Sant'Ambrogio della Massima

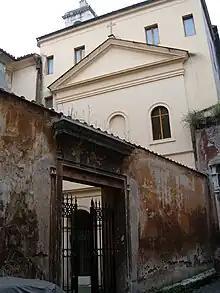
The church, located in rione Sant'Angelo

Sant'Ambrogio della Massima (also Sant'Ambrogio alla Massima) is an ancient Catholic church in rione Sant'Angelo, Rome, Italy. It is home to the General Curia of the Subiaco Cassinese Congregation of the Order of Saint Benedict.